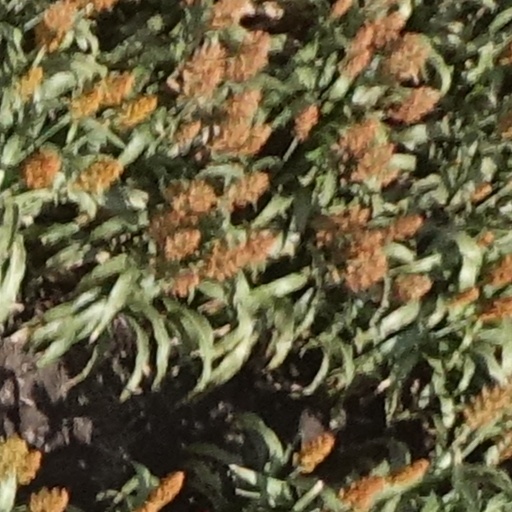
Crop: sorghum